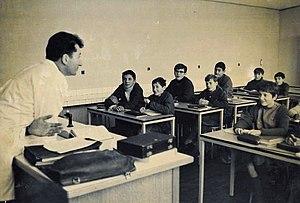
Robert Pléty devant ses élèves de l'école privée de Lugny
Robert Pléty est né le 29 juin 1921 à Rully et mort le 9 juillet 2011 à Chalon-sur-Saône. Prêtre français de l’église catholique, pédagogue et chercheur, il a contribué à renouveler l’approche de la pédagogie par ses travaux en éthologie sur l’apprentissage en groupe.